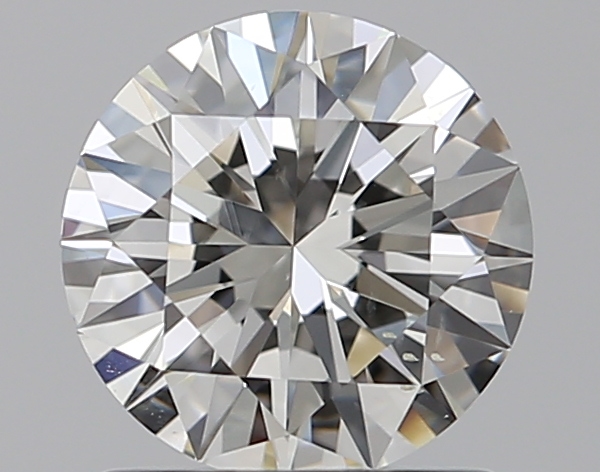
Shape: round
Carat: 1
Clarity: SI1
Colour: H
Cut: EX
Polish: EX
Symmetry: EX
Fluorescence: N
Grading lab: GIA
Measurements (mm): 6.48 x 6.5 x 3.92